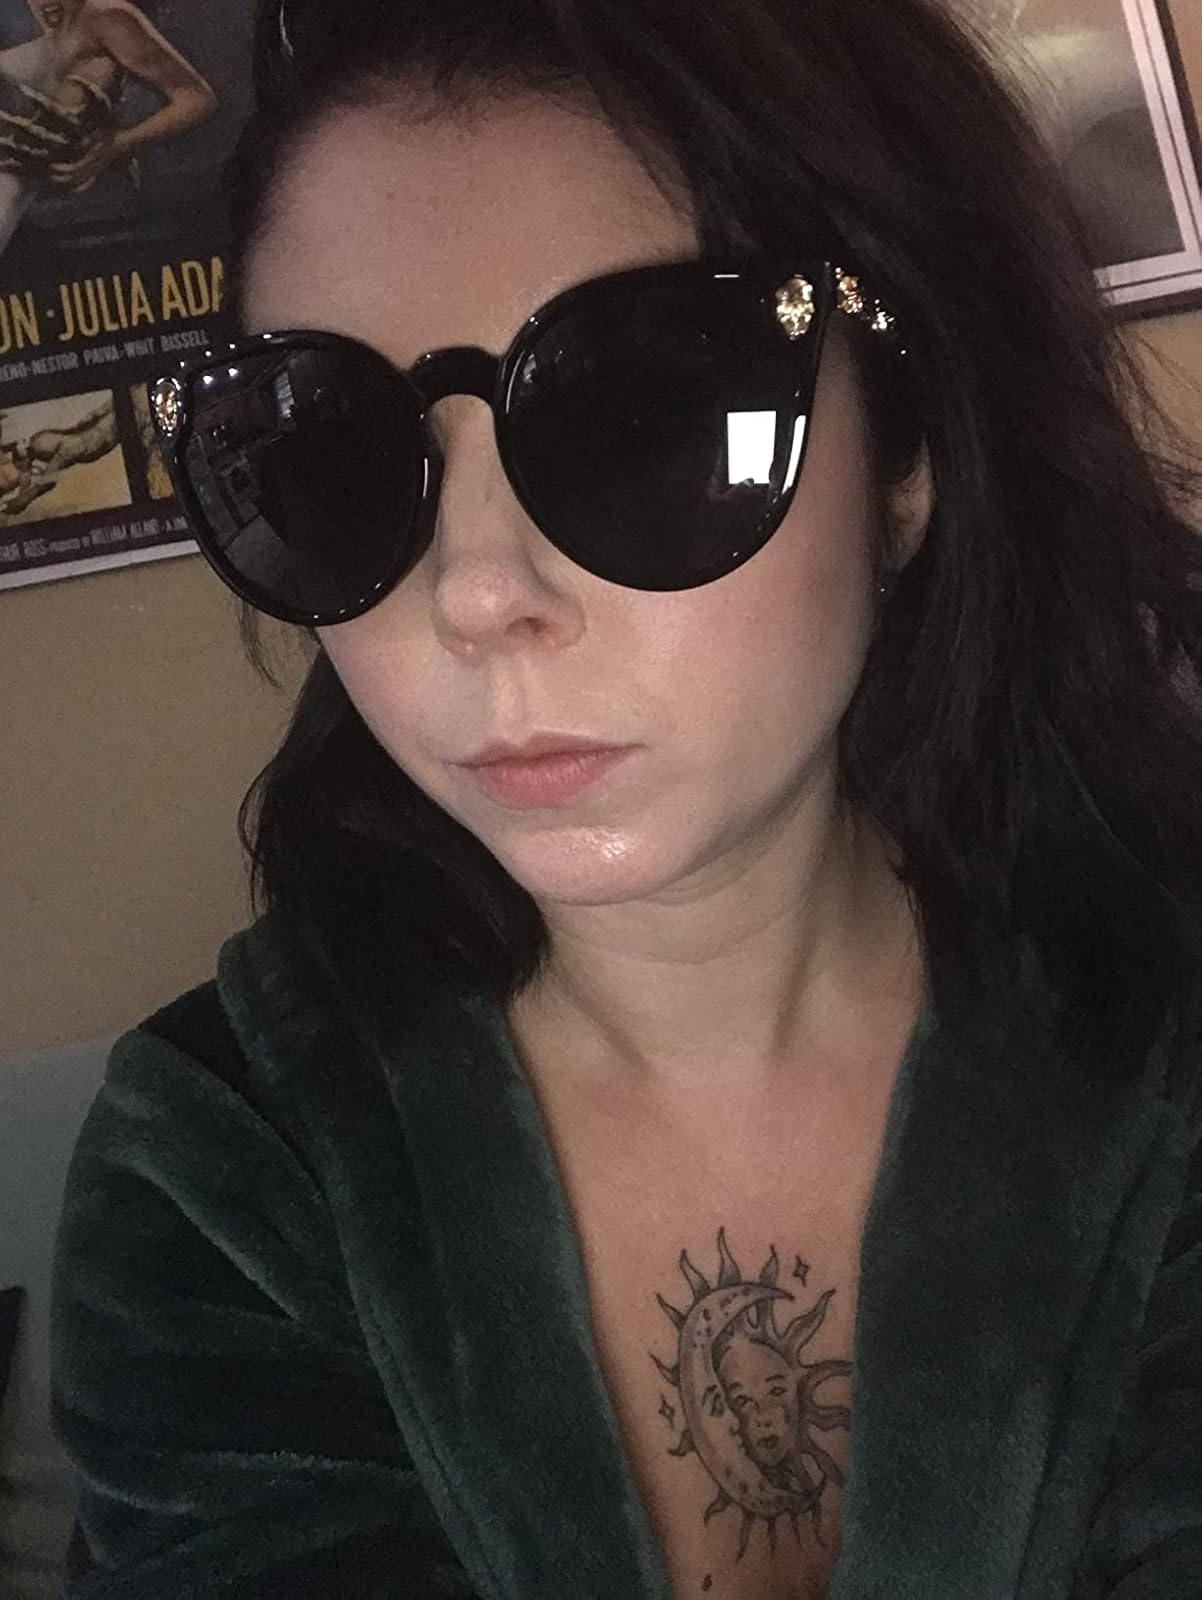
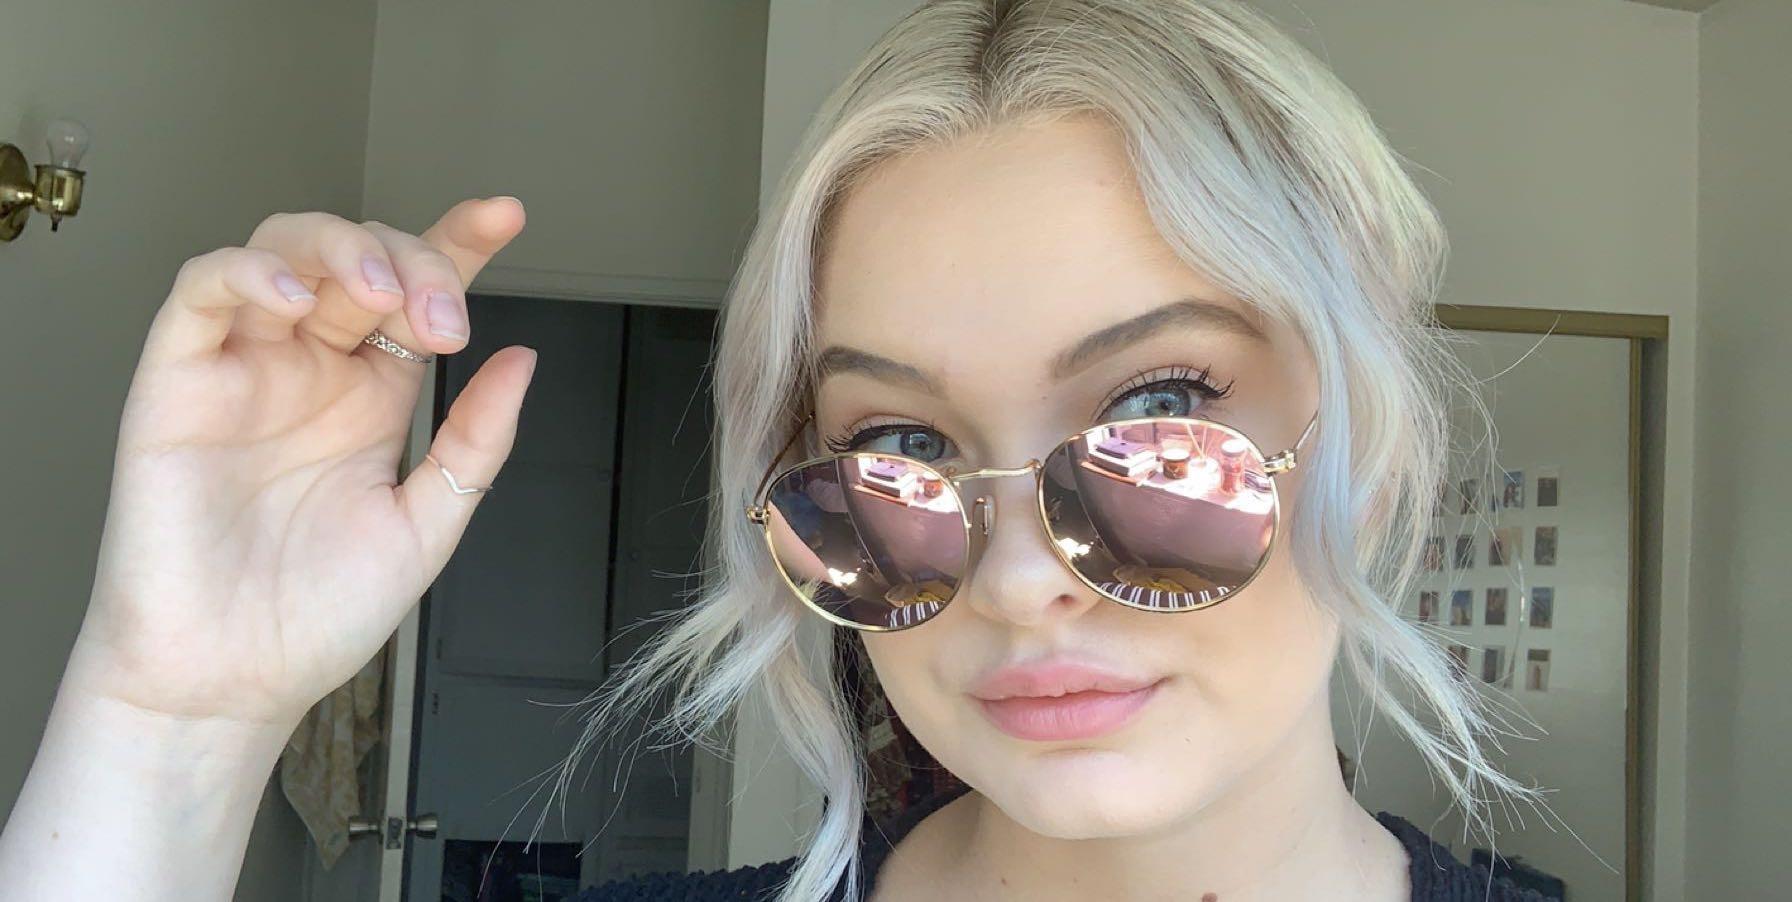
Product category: accessories_sunglasses
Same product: no